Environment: real
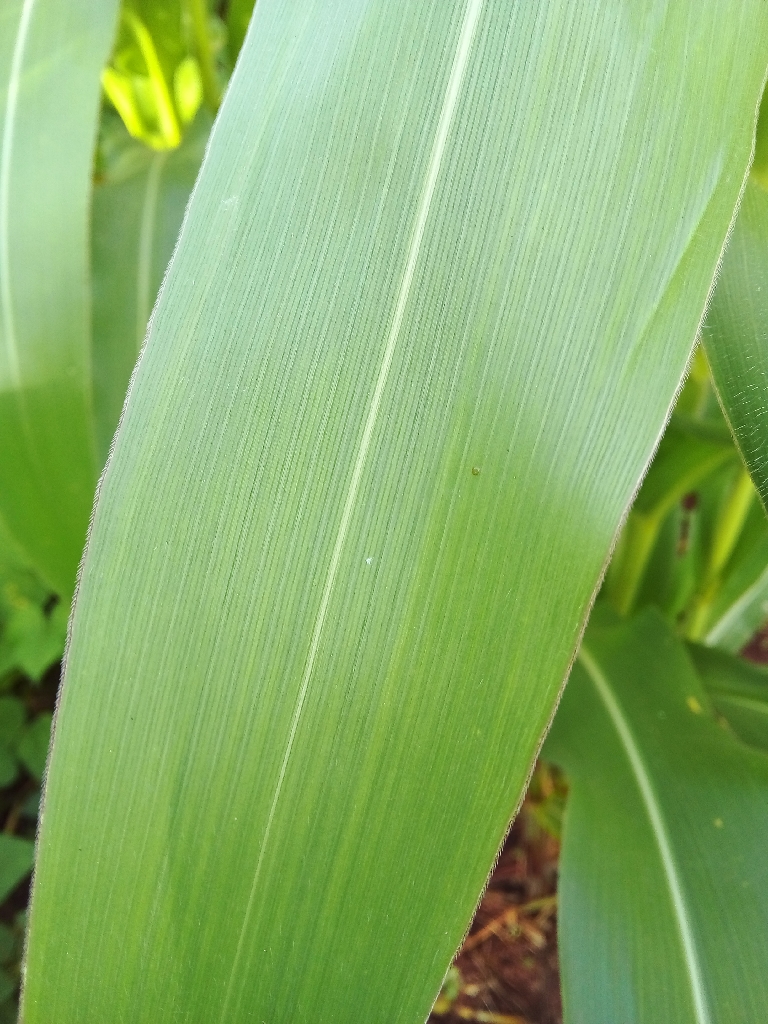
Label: healthy